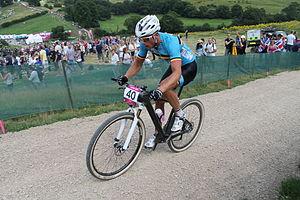
La Belgique participe aux Jeux olympiques d'été de 2012 à Londres au Royaume-Uni du 27 juillet au 12 août 2012. Il s'agit de sa 25ᵉ participation à des Jeux olympiques d'été.
Sven Nys est un coureur cycliste belge né le 17 juin 1976 à Bonheiden. Spécialiste du cyclo-cross, il domine la discipline dans les années 2000 et 2010. Il est champion du monde de cette discipline en 2005 et 2013. Après avoir roulé plusieurs saisons pour l'équipe Rabobank, il rejoint l'équipe Crelan-Euphony en 2008. L'équipe disparaît à la fin de la saison 2013 faute d'argent, néanmoins Crelan conserve son soutien financier à deux cyclo-crossmans Nys et Sven Vanthourenhout au sein de l'équipe Crelan-AA Drink créée pour les deux coureurs. Il met un terme à sa carrière en 2016 et devient manager de l'équipe Telenet-Fidea.